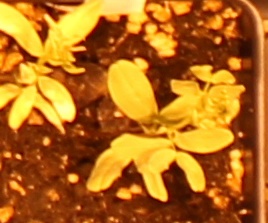
Label: Lentil